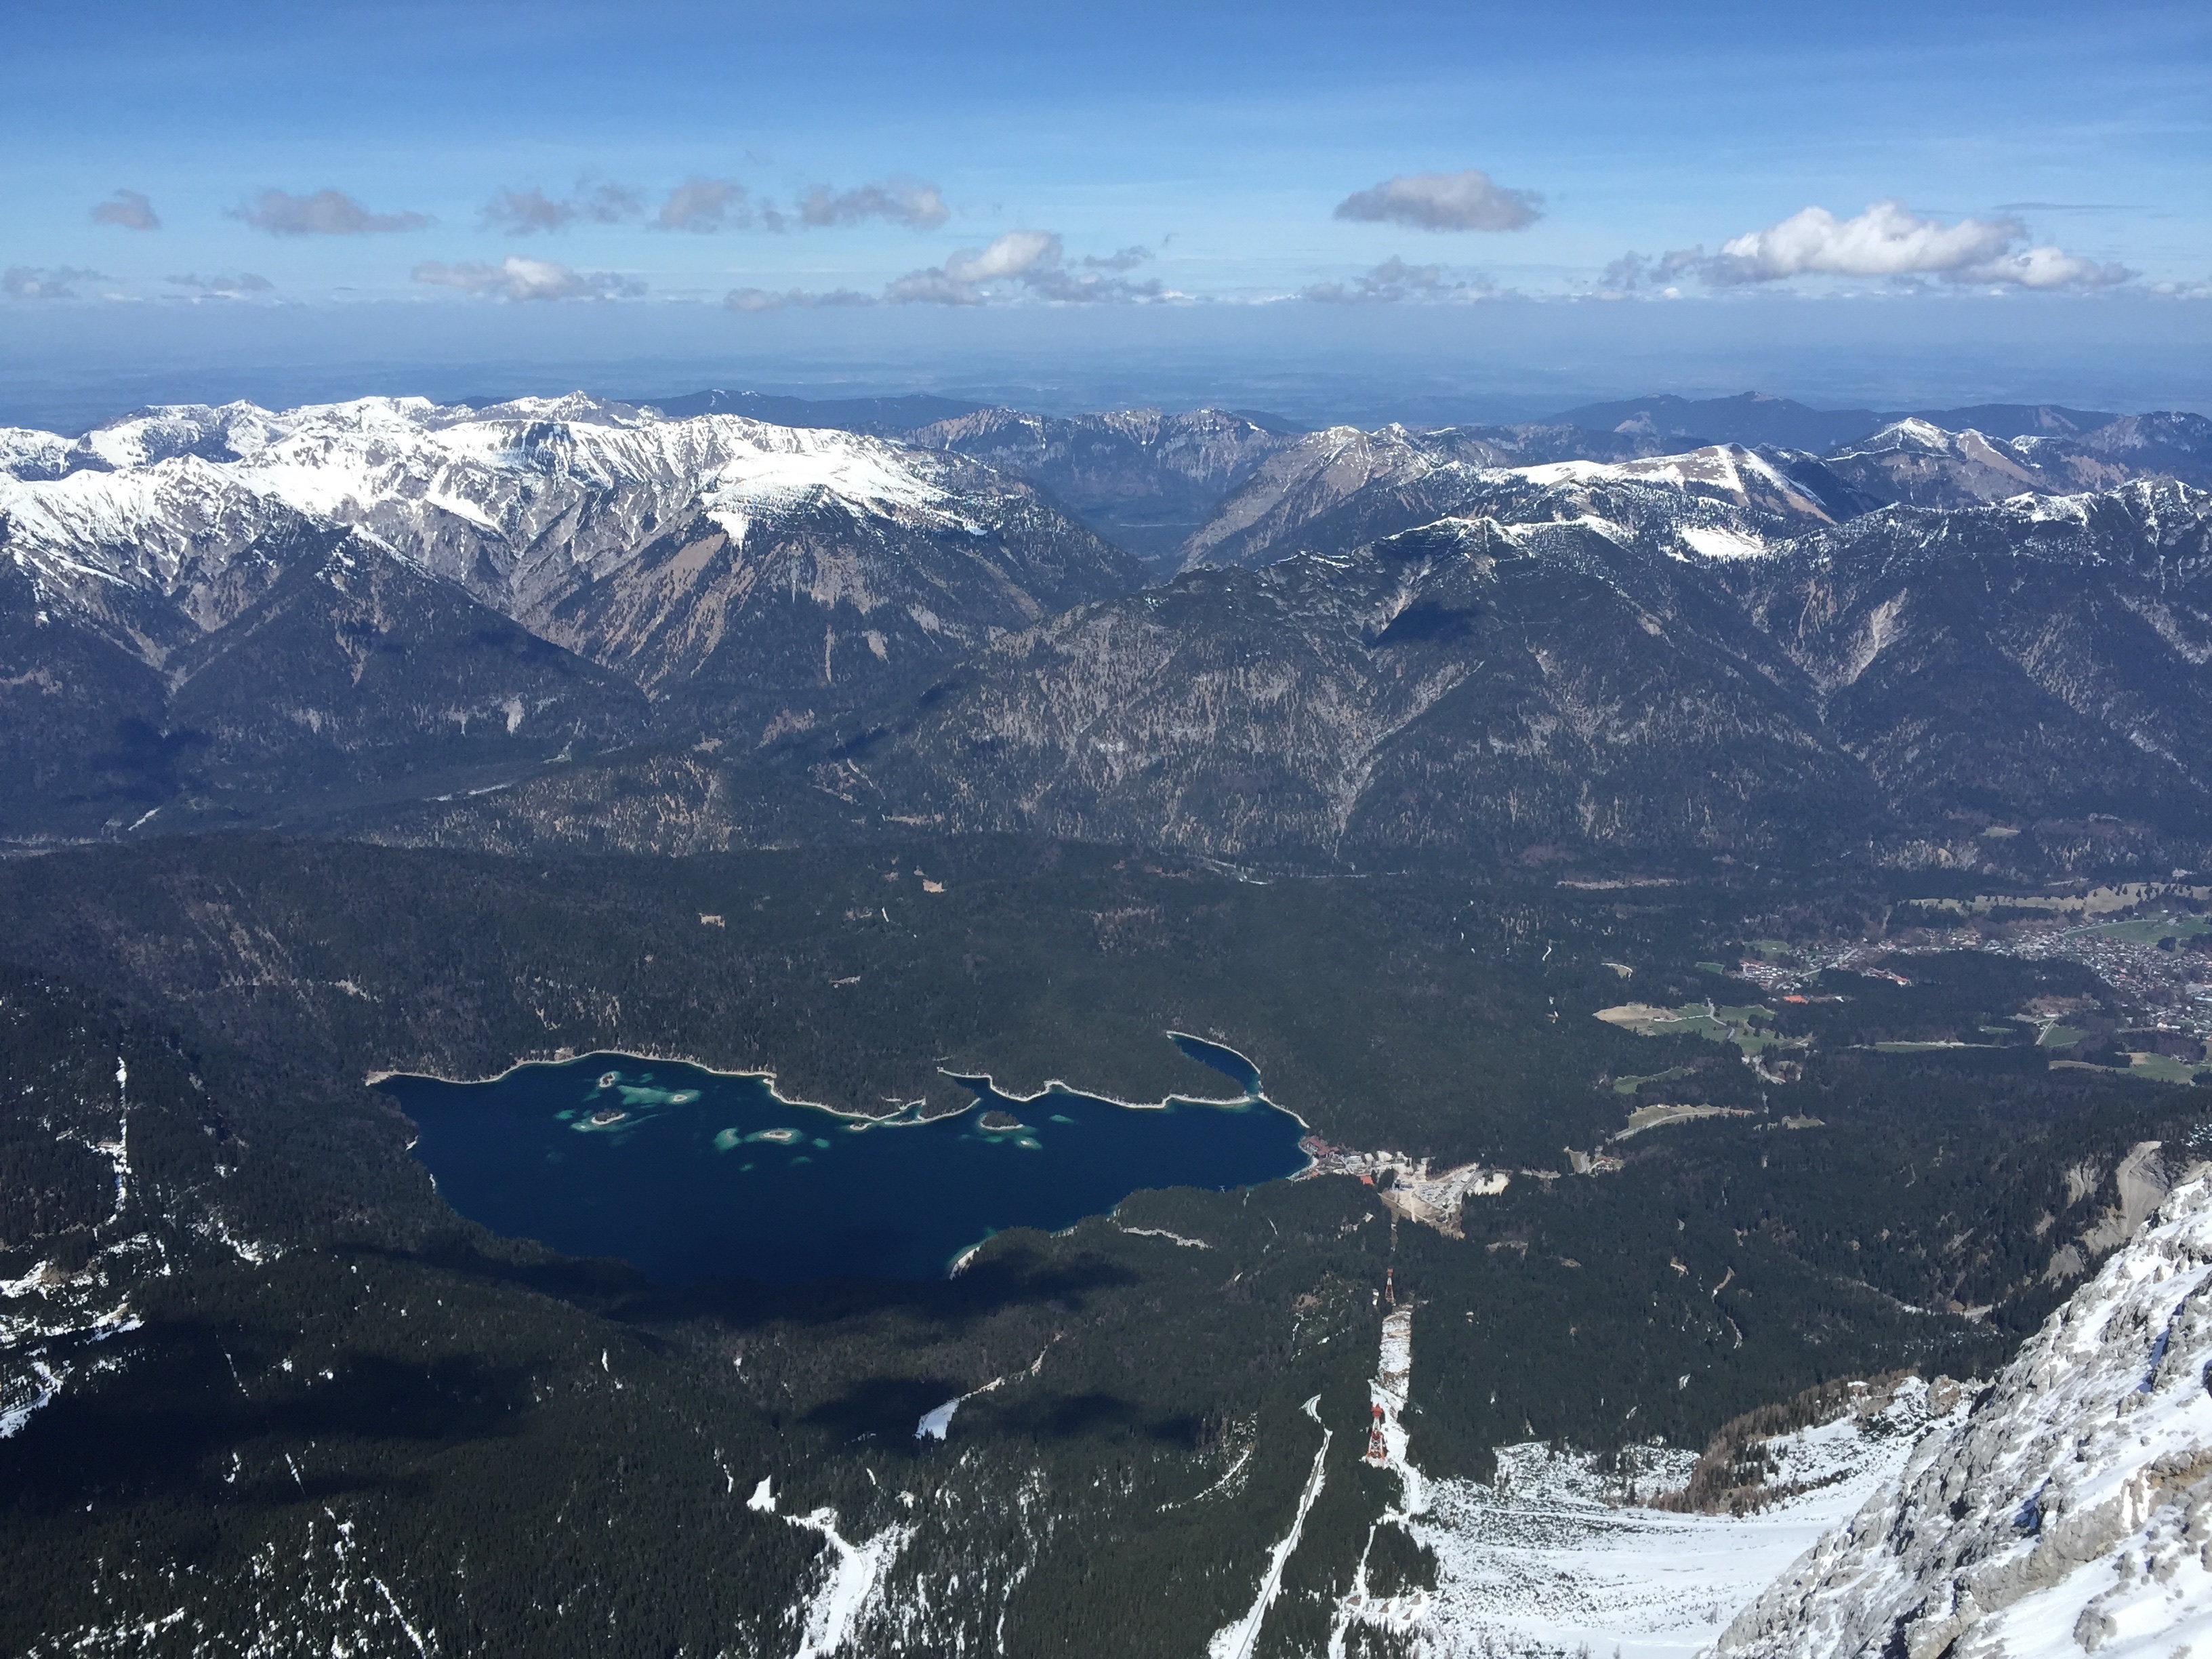
water, nature, mountain, snow, sky, lake, mountain range, natural, scenery, weather, blue, fjord, ridge, summit, alps, cirque, landform, aerial photography, mountain pass, geographical feature, mountainous landforms, geological phenomenon